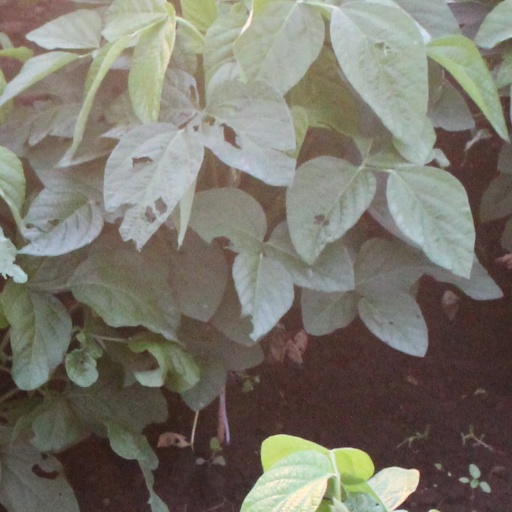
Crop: soybean